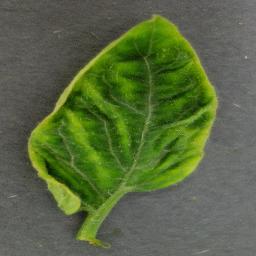
Label: Tomato___Tomato_Yellow_Leaf_Curl_Virus